Dietrich von Bern

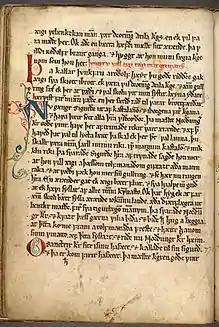
Thidrekssaga, Holm perg 4 fol, bl. 11v.

The Heldenbücher ("Books of Heroes", singular "Heldenbuch") are collections of mainly heroic poems, in which those of the Dietrich cycle form a major constituent. In particular, the printed Heldenbücher, dating from the late 15th to the late 16th centuries, demonstrate the continuing appeal of the Dietrich tales, particularly the fantastical poems. Generally, the printed Heldenbücher show a tendency to reduce the texts of the poems they collect in length: none of the longest Dietrich poems ("Dietrichs Flucht", "Rabenschlacht", "Virginal" V) made the transition into print. Other longer Dietrich poems, such as the "Sigenot" and the "Eckenlied", were printed independently, and remained popular even longer than the "Heldenbuch"—the last printing of "Sigenot" was in 1661!